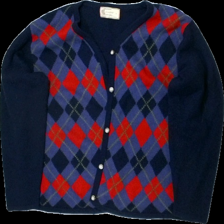
View: front
Type: Sweater
Category: Ladies
Brand: Not in the list
Brand text on label: claire
Colors: Red, Green, Blue
Material: 100% silke
Pattern: Checkered print
Cut: V-collar
Size: S
Season: All
Trend: 70s
Damage: nopprigt på ärm
Damage location: middle left
Damage 2: nopprigt på ärm
Damage 2 location: middle right
Damage 3: luddigt
Damage 3 location: middle center
Price range: <50
Recommended usage: Reuse
Description: stickad sweater med vit bruna knappar